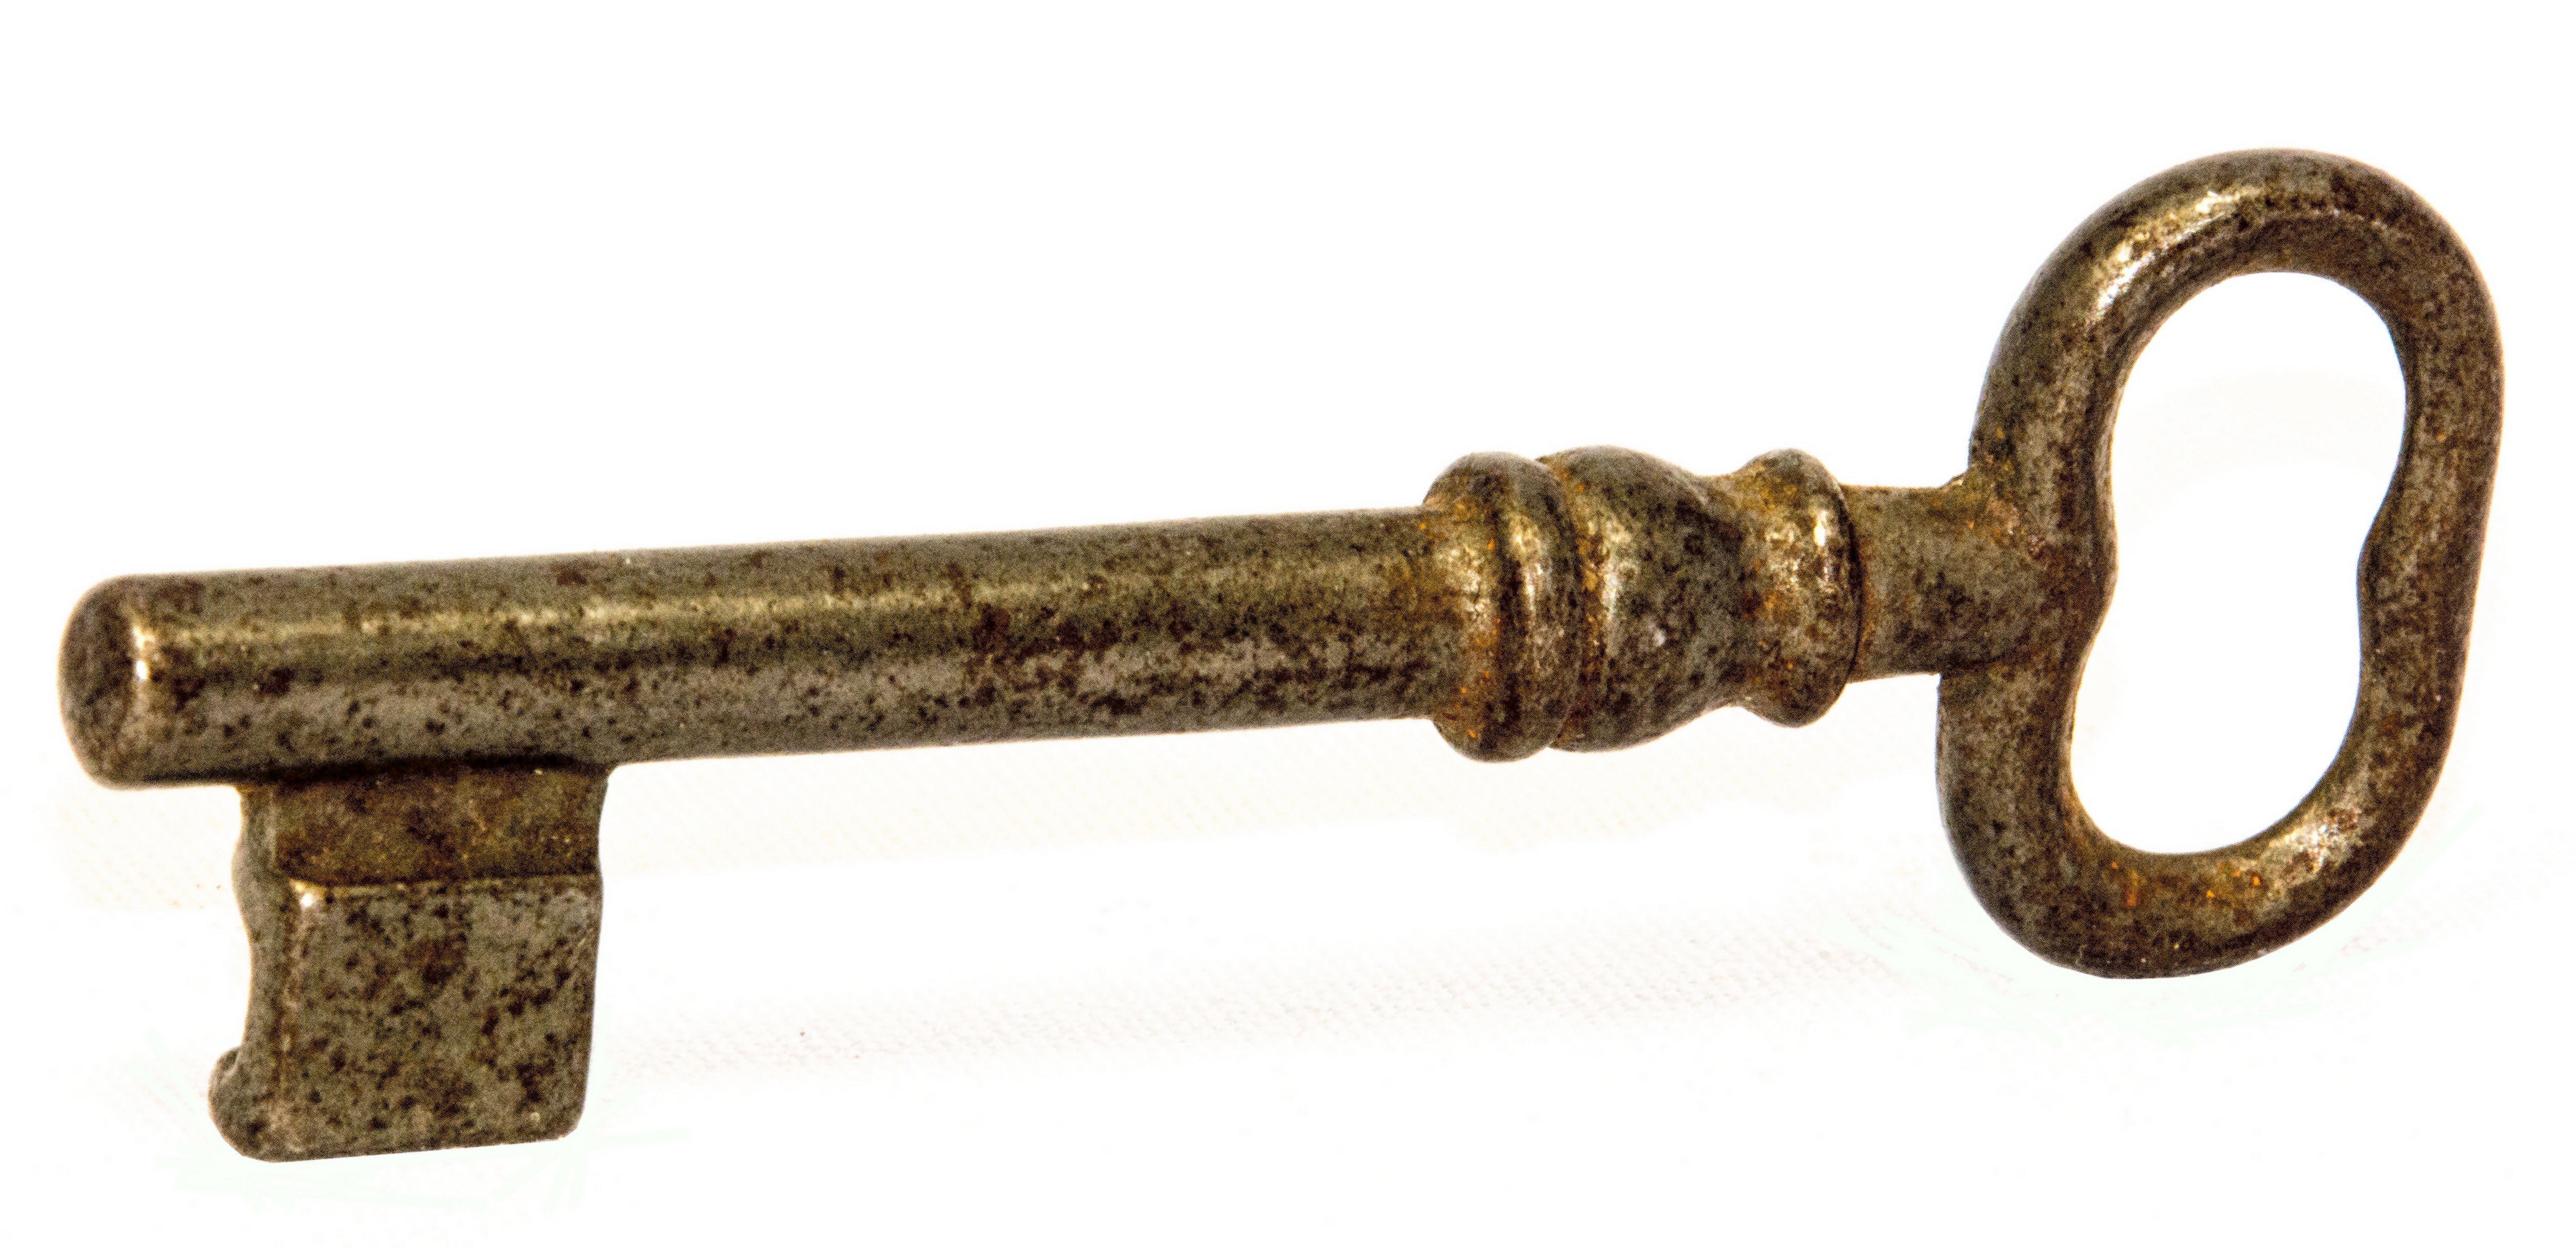
open, old, key, metal, security, product, brass, nostalgic, bronze, iron, door key